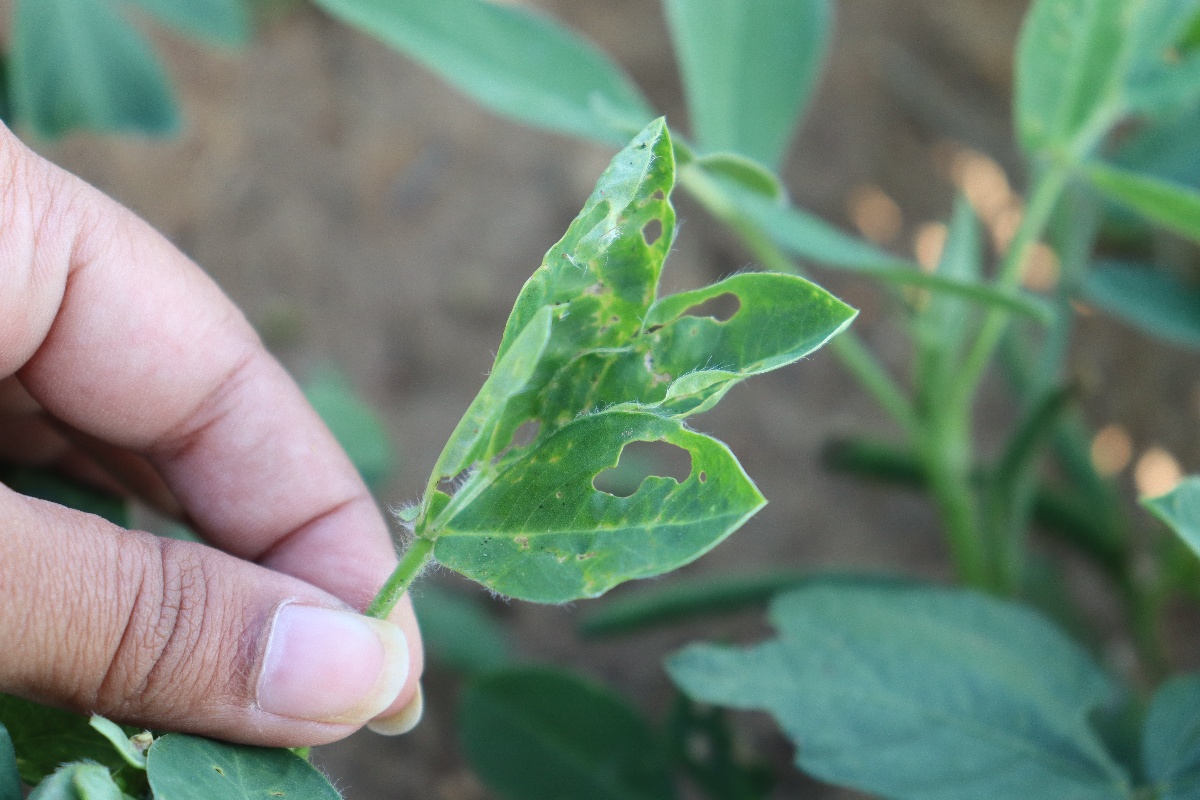
Label: early_leaf_spot